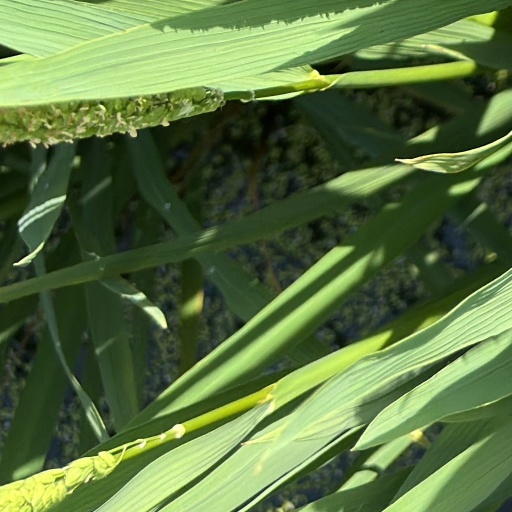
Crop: rice